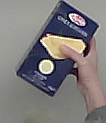
Product: barilla_lasagne